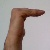
The image shows a hand gesture representing a space in Indian Sign Language.